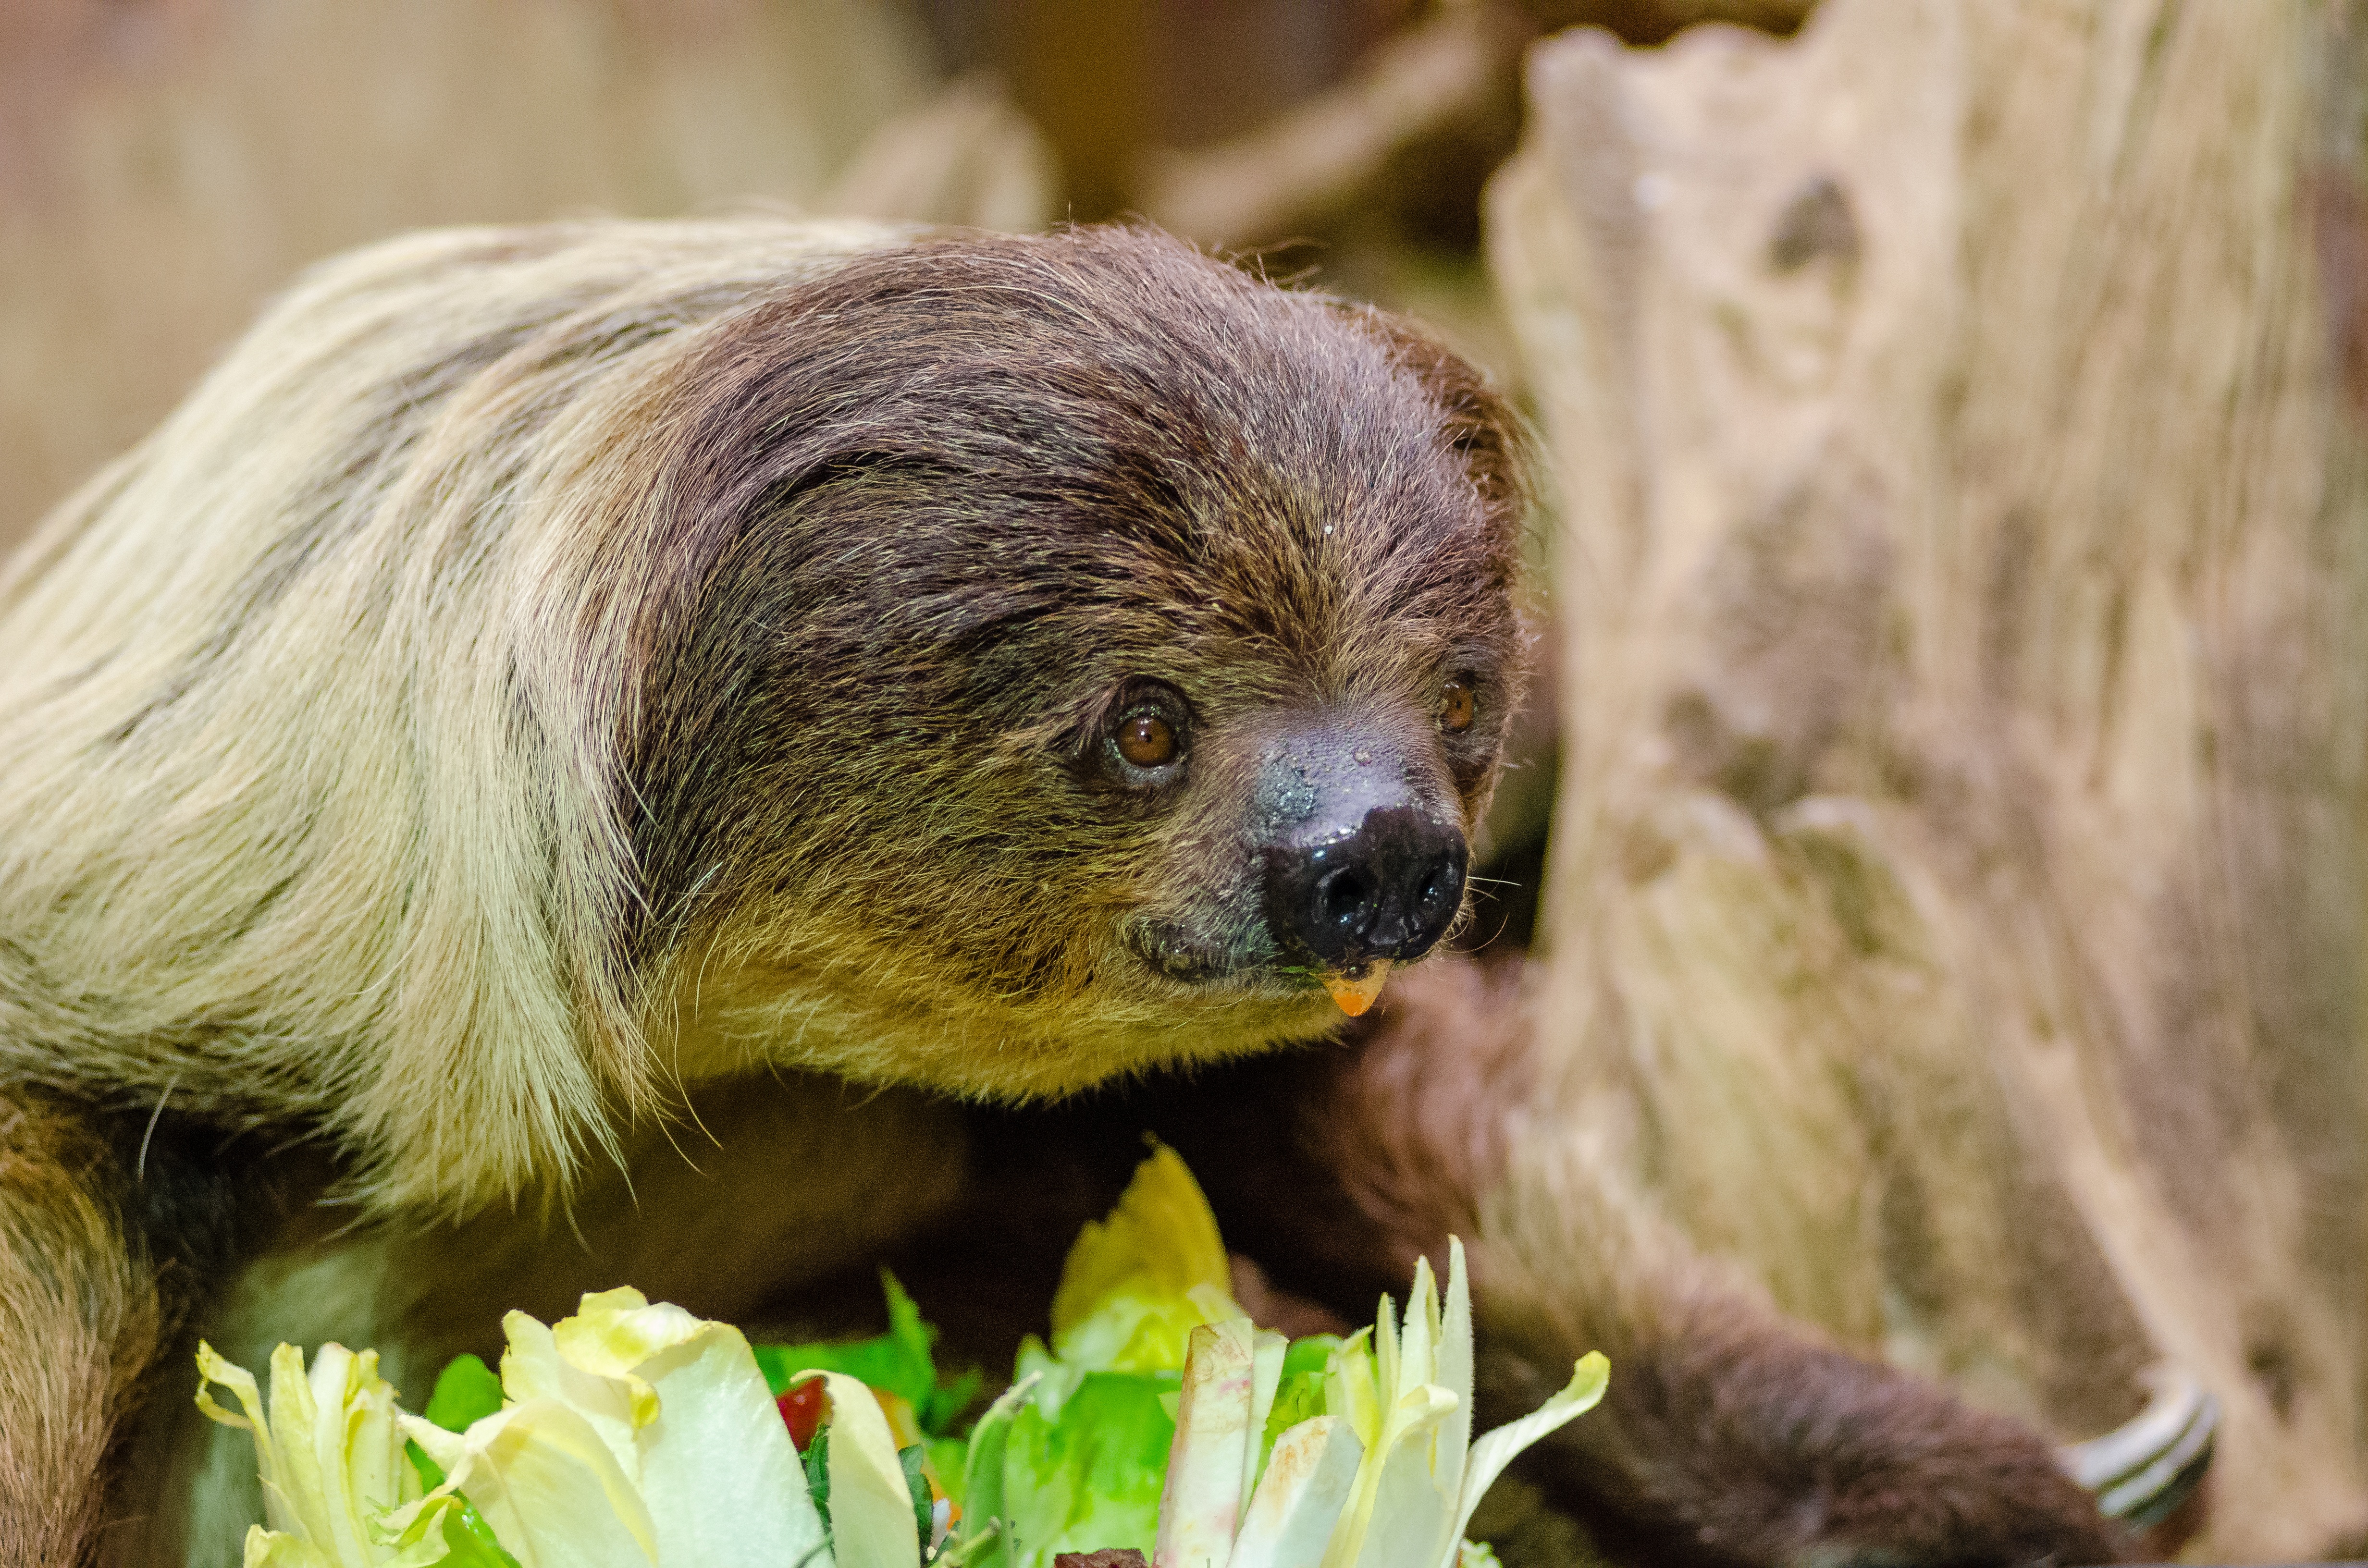
landscape, wildlife, zoo, food, salad, mammal, fauna, sloth, plants, long hair, wild animal, eating, whiskers, background, animals, vertebrate, wallpaper, choloepus, new world monkey, three toed sloth, lazy unaus, family megalonychidae, lazy didactyle, bradypodid, very slow animal